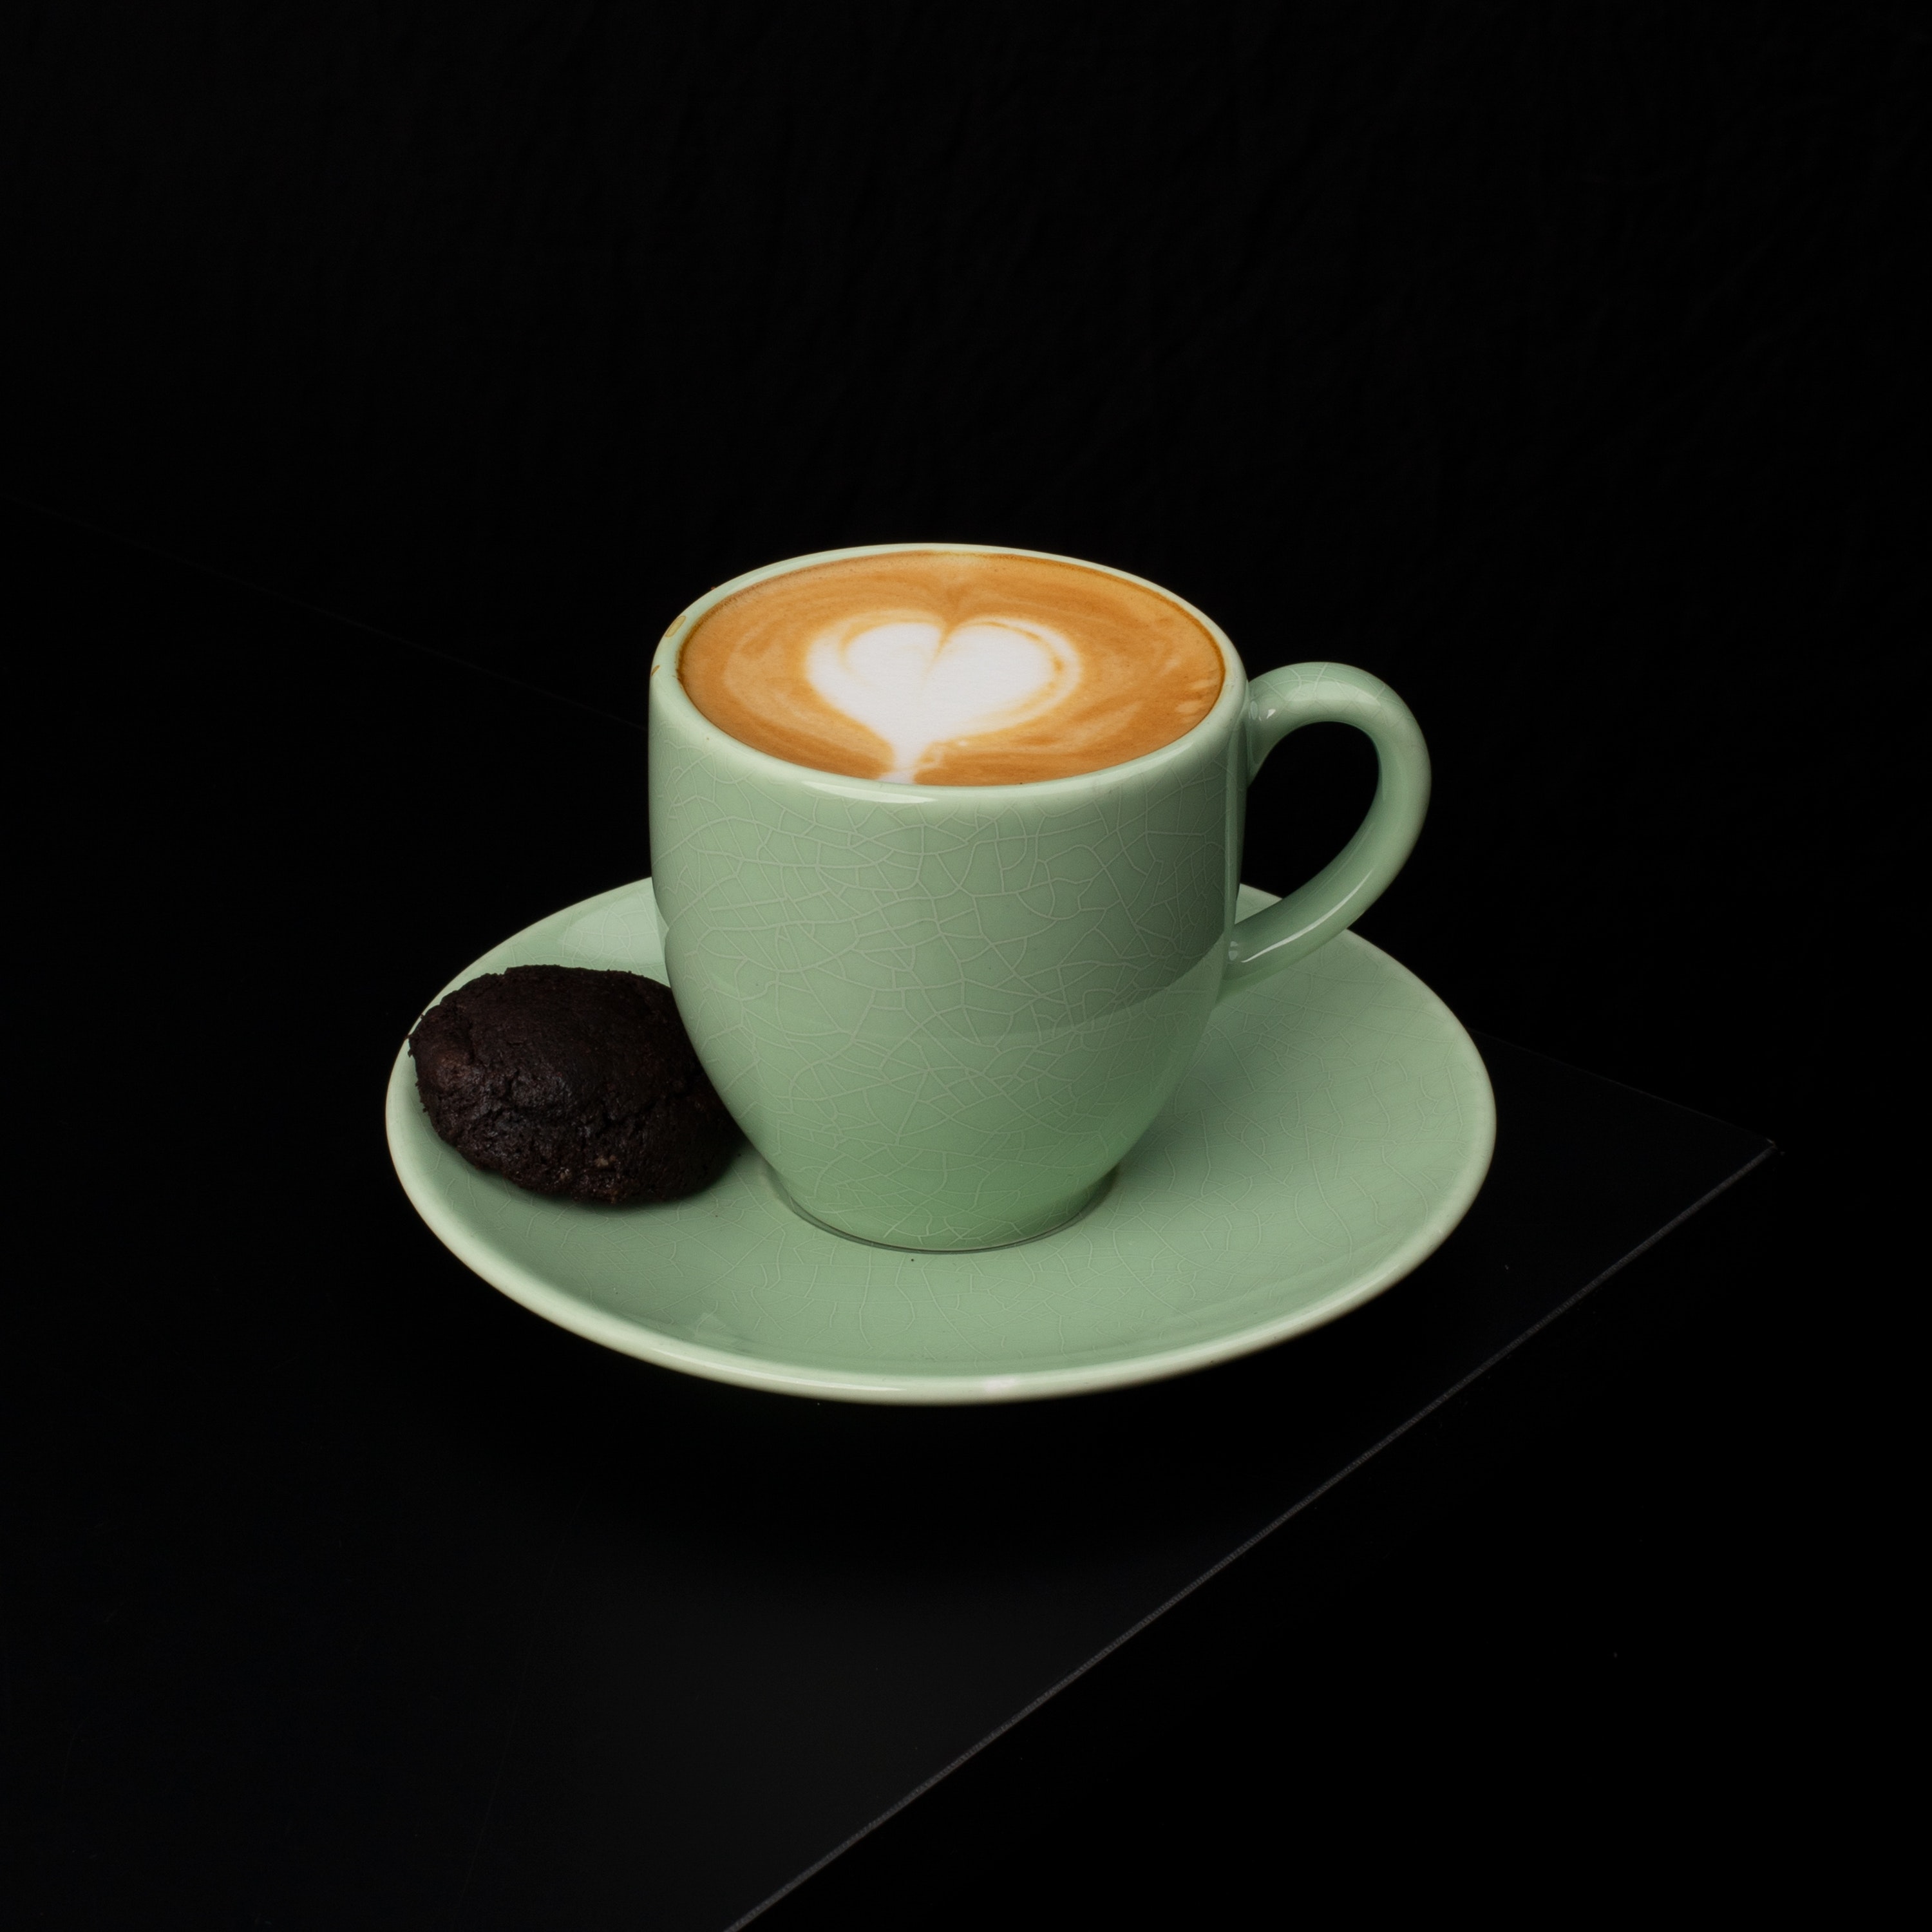
drink, tableware, coffee cup, food, drinkware, flat white, dishware, cortado, Single origin coffee, Espressino, cuban espresso, Java coffee, wiener melange, cup, coffee, ingredient, latte, caff macchiato, saucer, teacup, cafe au lait, cappuccino, white coffee, serveware, coffee milk, espresso, wood, ristretto, table, dish, porcelain, cuisine, kitchen utensil, circle, non alcoholic beverage, spoon, plate, sweetness, Coffee substitute, mug, ceramic, caff americano, dandelion coffee, marocchino, turkish coffee, yuanyang, still life photography, caffeine, dairy, still life, mocaccino, cutlery, instant coffee, illustration, cafe, darkness